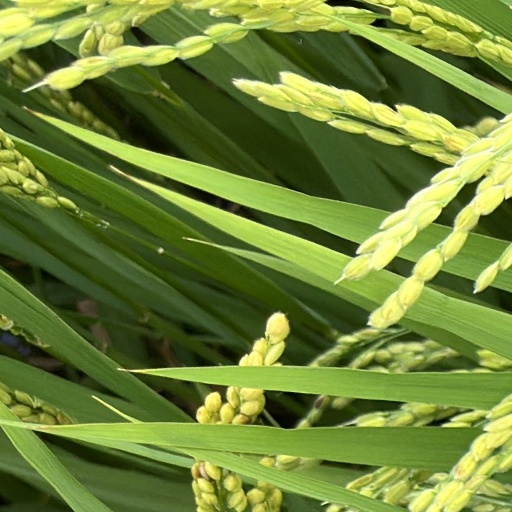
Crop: rice